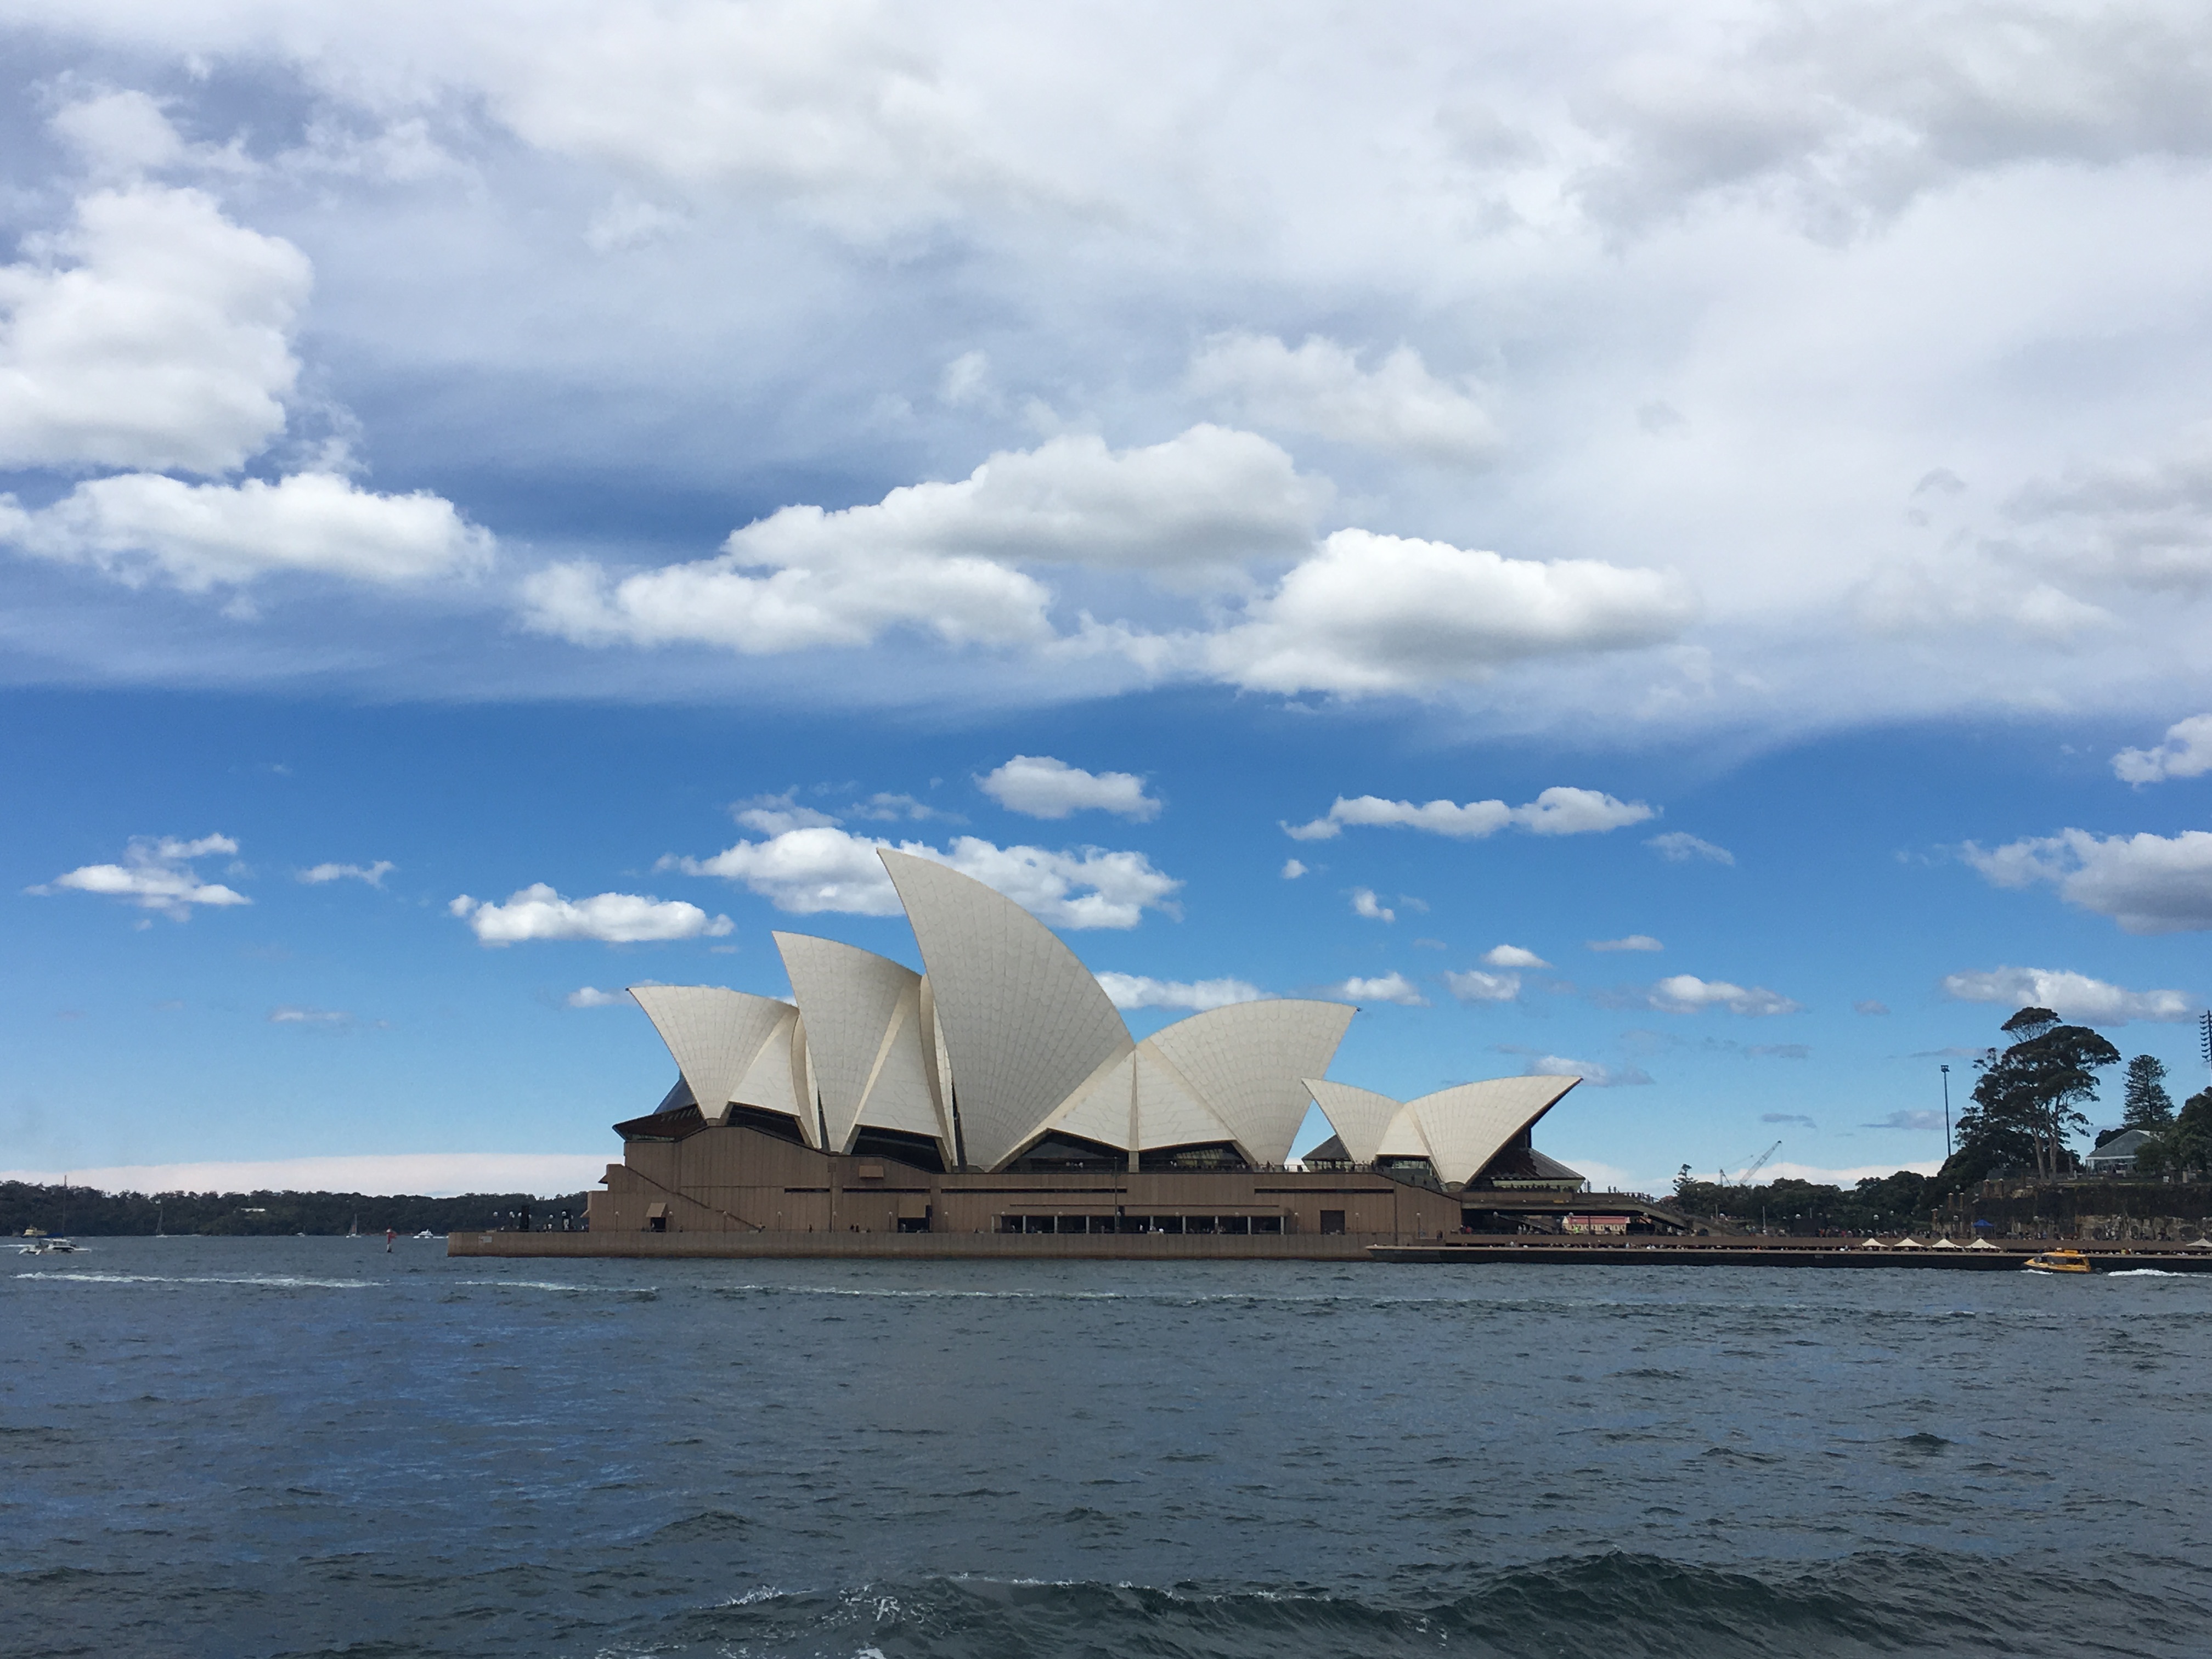
beach, sea, coast, water, ocean, horizon, cloud, architecture, sky, boat, house, sunlight, shore, wave, wind, building, city, cityscape, vehicle, sydney, opera, holiday, bay, landmark, harbor, harbour, sailboat, sydney opera house, australia, nsw, sail, famous, sailing ship